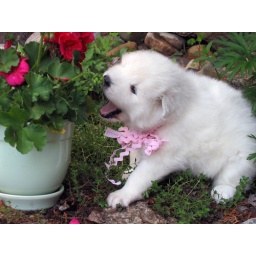
These are our deceptively cute puppies on their 4th week. There is trouble in those little eyes! ; )